Everything We Need

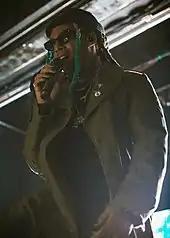
The song features a guest appearance from Ty Dolla Sign, who also appeared on its original version, "The Storm".

West and Ant Clemons first worked together on the rapper's single "All Mine", recorded in Wyoming for his eighth studio album "Ye" (2018). In September of that year, Clemons received a phone call from his manager, who told the singer that West wanted to meet him in Chicago. When he arrived in the city, Clemons walked into a room with West, fellow rapper Chance the Rapper, and conservative influencer Candace Owens, where he freestyled with the rappers. Clemons recalled that the group went "back and forth just freestyling", with them coming up with "Everything We Need" during the session. He also expressed excitement in having collaborated with West and Ty Dolla Sign a second time, comparing it to "getting struck by lightning twice" and declaring that he felt "blessed with being able to sing about God on a record with these guys". Clemons contributed vocals to "Everything We Need" and fellow "Jesus Is King" track "Water"; he revealed both tracks came from conversations with West about Jesus and religion, asserting, "A lot of the best songs come from conversations." Of his time around West, Clemons commented that it "has been like the best time to absorb my surroundings" and recalled trying to listen to "hear a lot of the things that you want to know, without even having to ask".